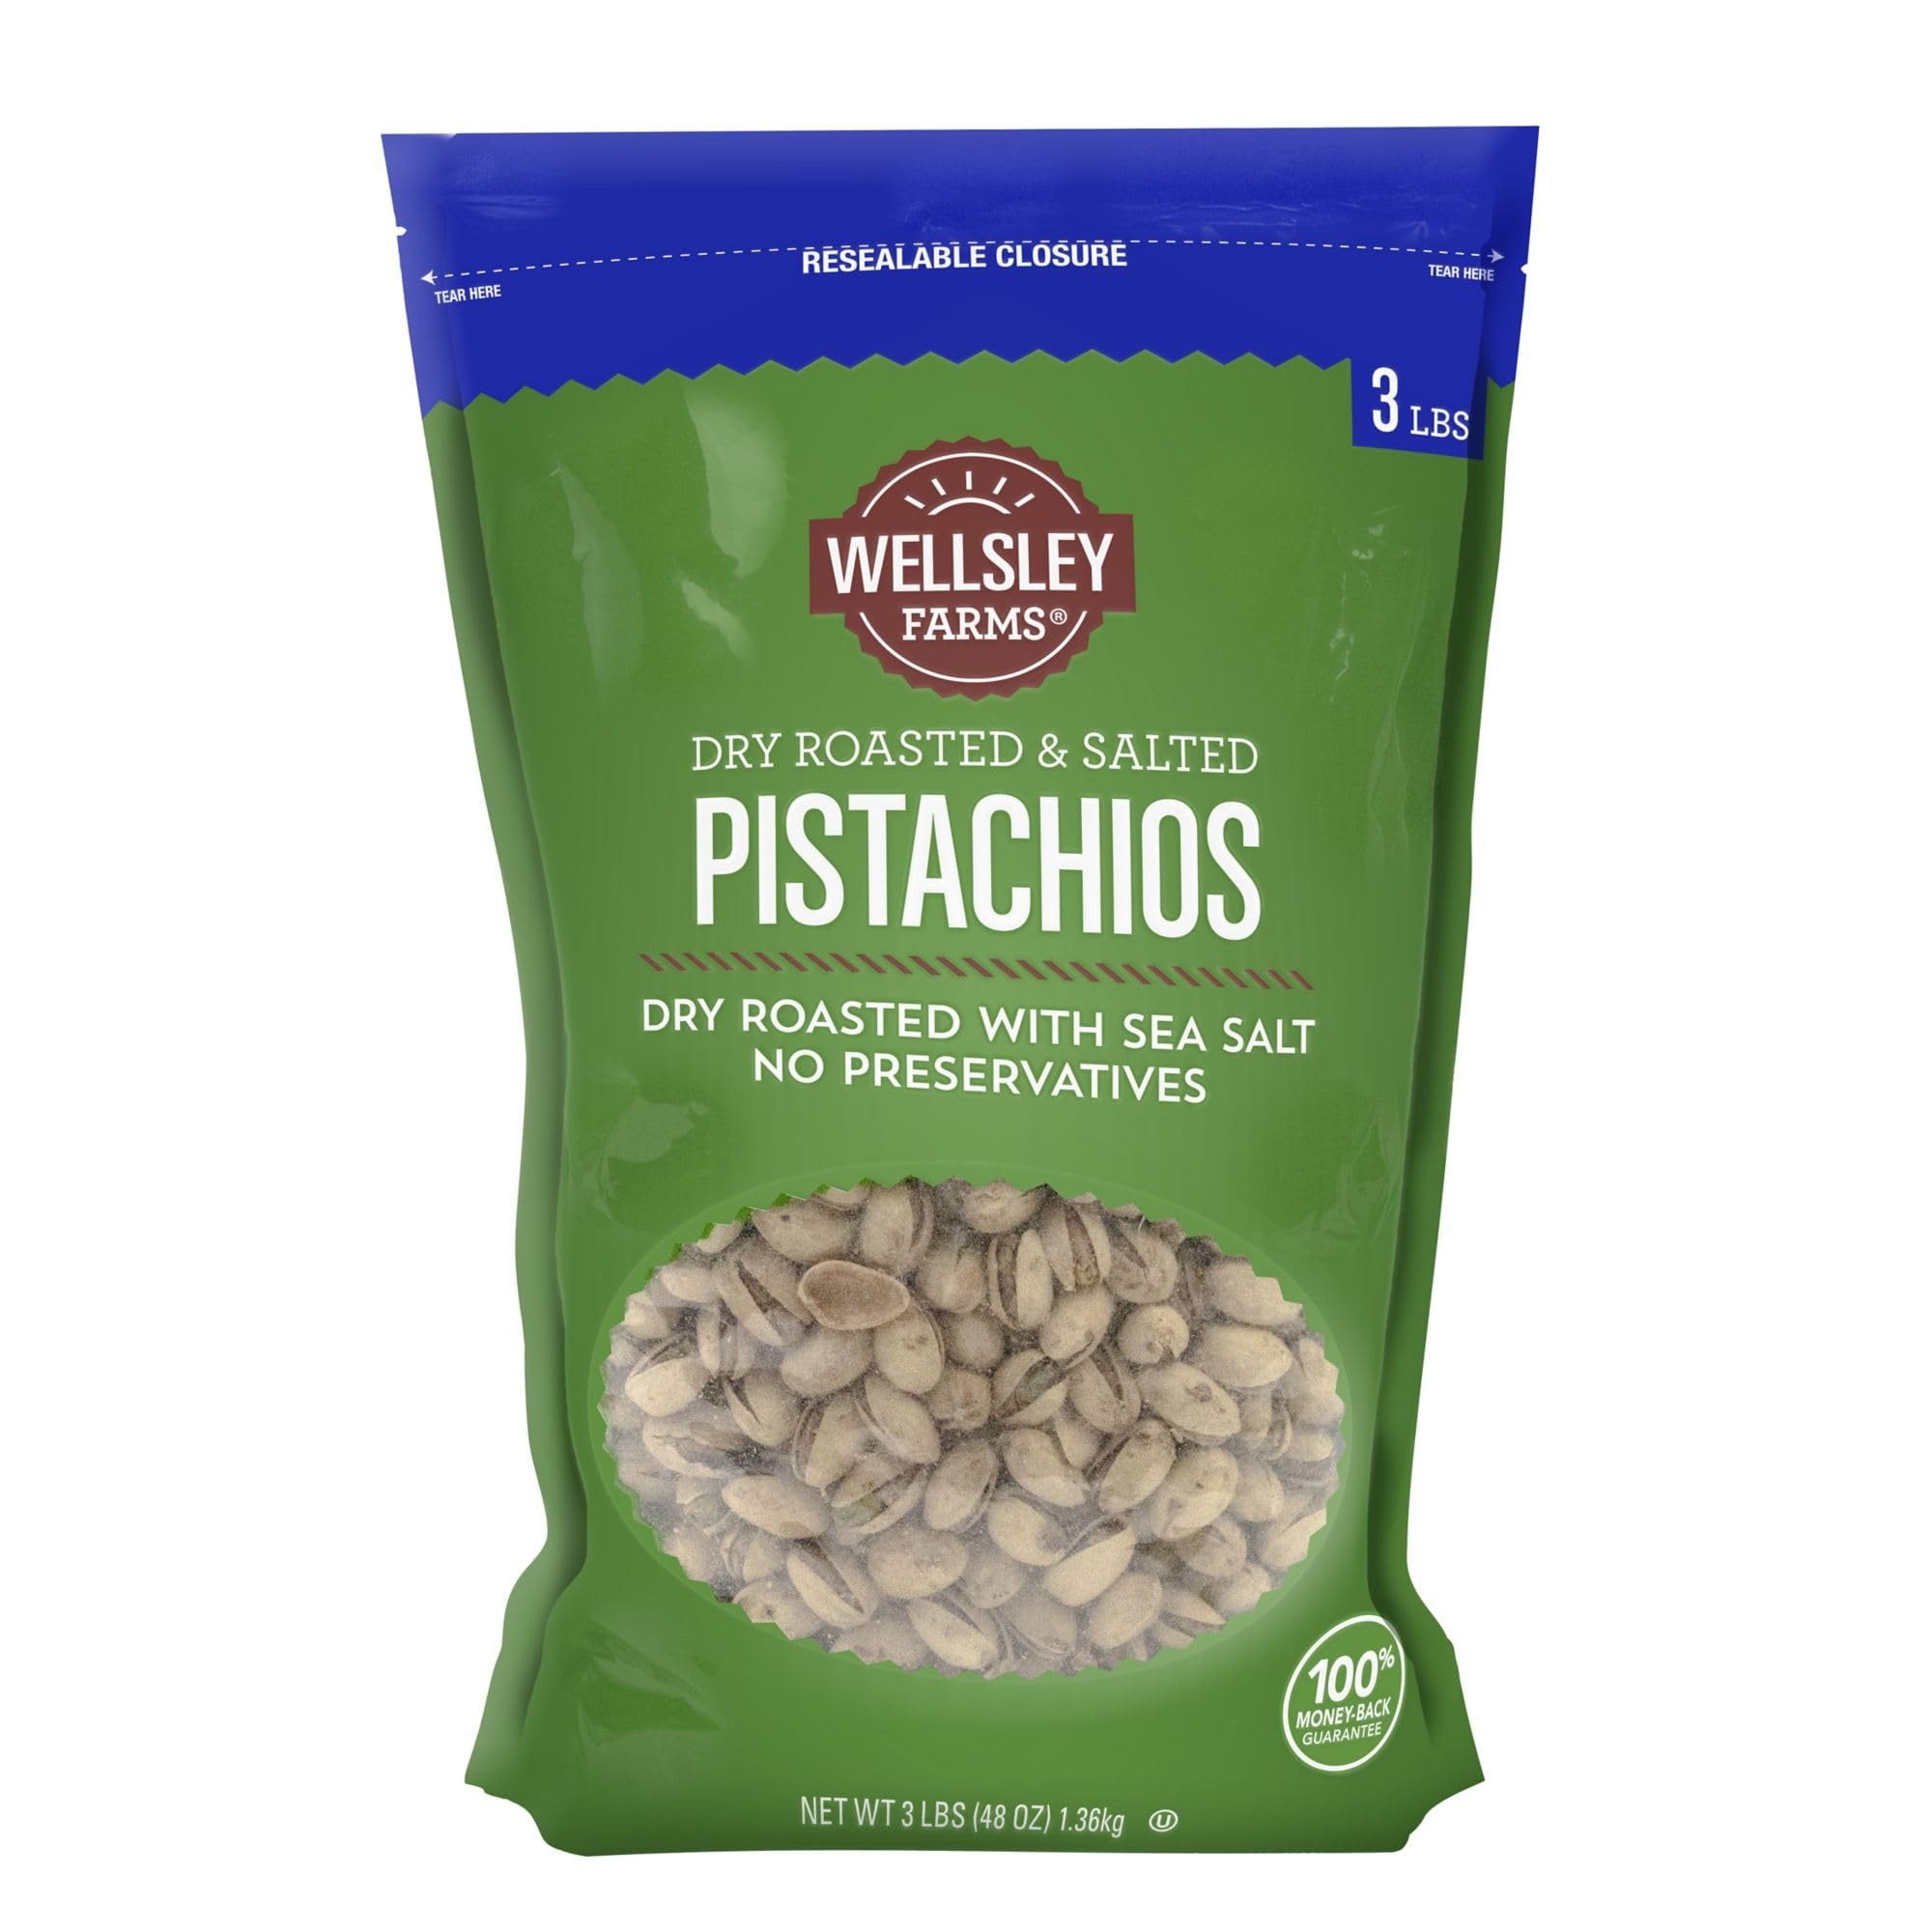
Item Name: Wellsley Farms Roasted and Salted Pistachios, 48 oz.
Bullet Point 1: Roasted pistachios with sea salt
Bullet Point 2: Harvested at just the right time for maximum flavor and quality
Bullet Point 3: California fresh
Bullet Point 4: Kosher
Bullet Point 5: Includes 48 oz. of pistachios
Product Description: Gluten Free Vegan Paleo Ketogenic Whole 30 Kosher Wellsley Farms 48 oz. Roasted and Salted Pistachios are a delicious and healthy snacking choice. After being picked at peak freshness, the nuts are roasted and seasoned with sea salt to provide a delightful and savory taste. Wellsley Farms pistachios are a plant-based protein, Kosher certified and inherently gluten free. Product Features: Roasted pistachios with sea salt Harvested at just the right time for maximum flavor and quality California fresh Kosher Includes 48 oz. of pistachios Product information is provided by the supplier and BJ’s does not represent or warrant the information is accurate or complete. Always consult the product’s labels, warnings, and instructions before use. Please see additional terms at
Value: 48.0
Unit: Ounce

Price: 23.27